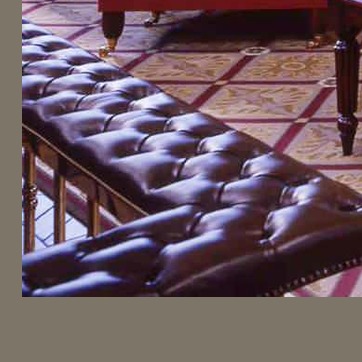
Material: leather